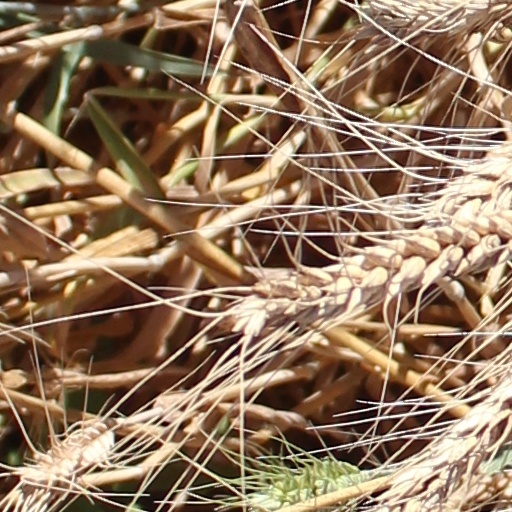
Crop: wheat